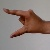
The image shows a hand gesture representing the letter 'Z' in Indian Sign Language.